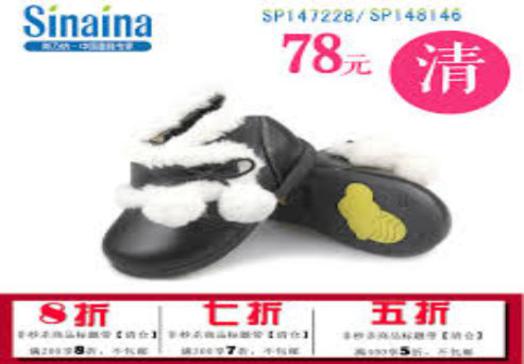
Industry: Clothes